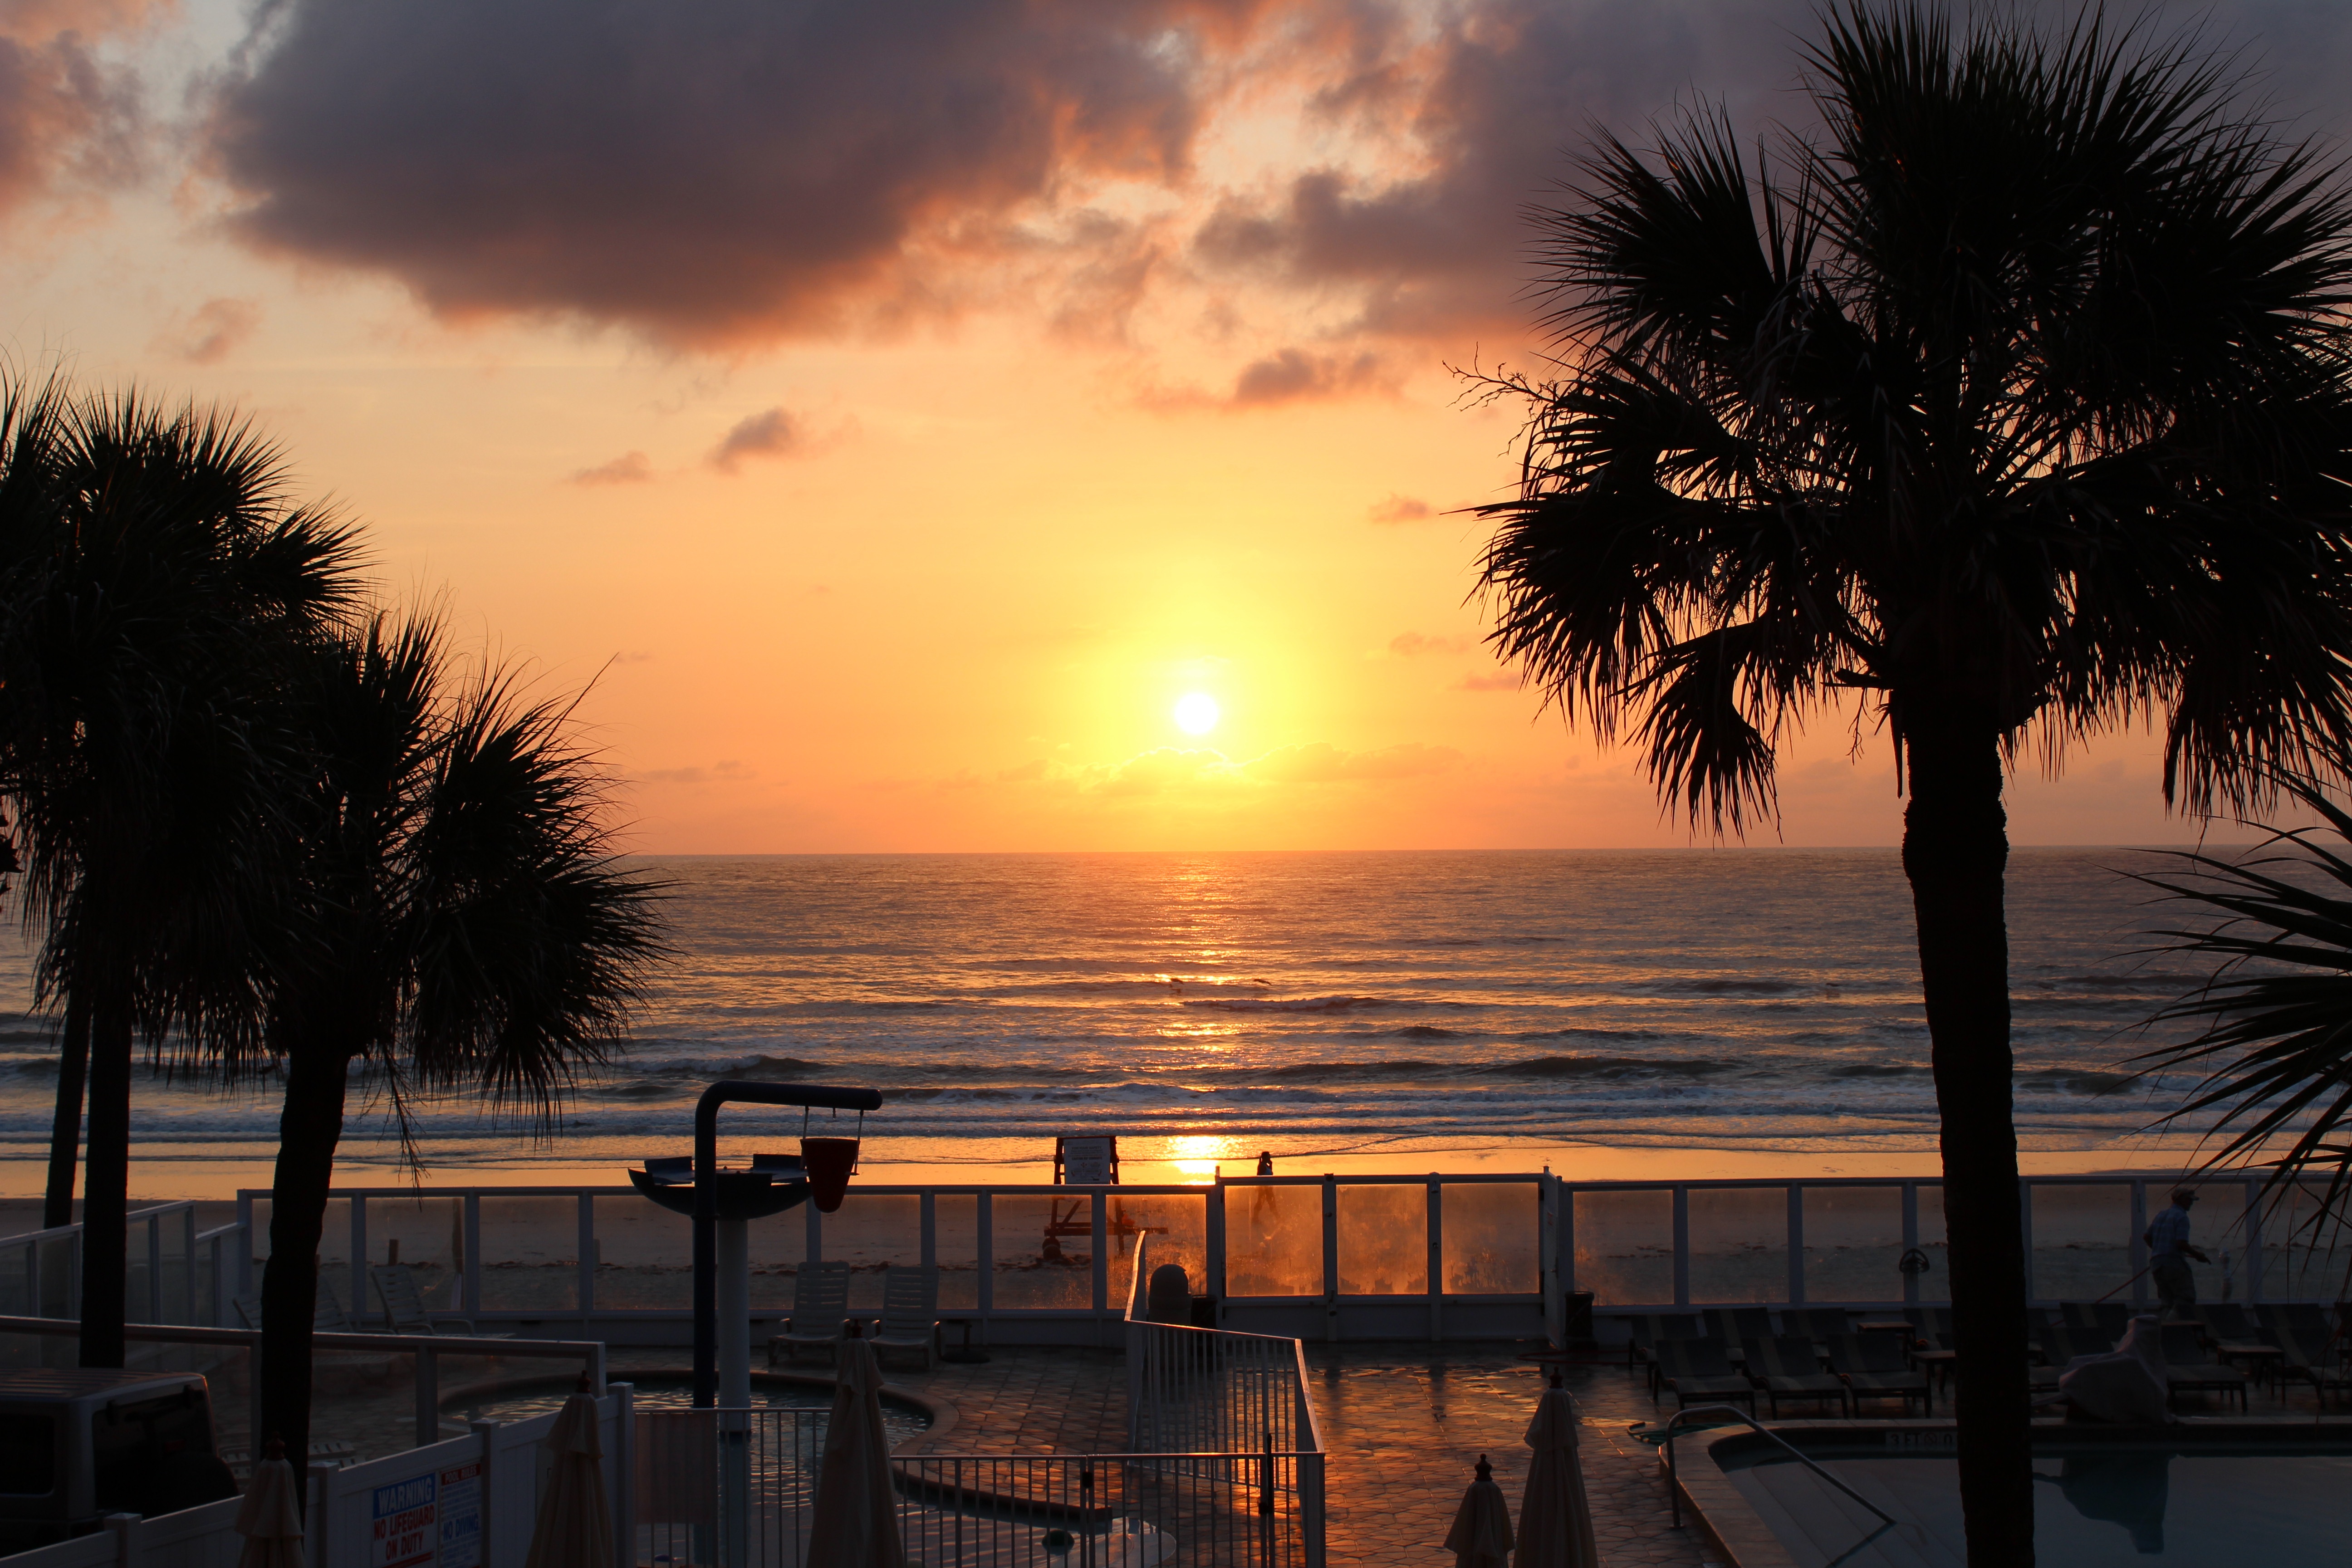
beach, sea, ocean, sunrise, sunset, sunlight, morning, dawn, dusk, evening, paradise, tranquil, beautiful, arecales